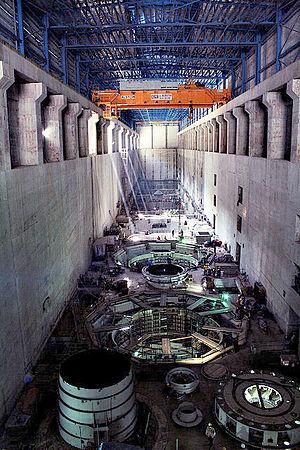
Le Sarawak est l'un des deux États de Malaisie orientale. Il est situé sur l'île de Bornéo et couvre un tiers de la superficie de la Malaisie. Il compte 2,6 millions d'habitants, dont 50 % font partie de tribus indigènes. Son territoire, en grande partie couvert par la jungle et les mangroves, est riche en matières premières, en ressources hydrauliques et en ressources agricoles, qui sont largement exploitées.